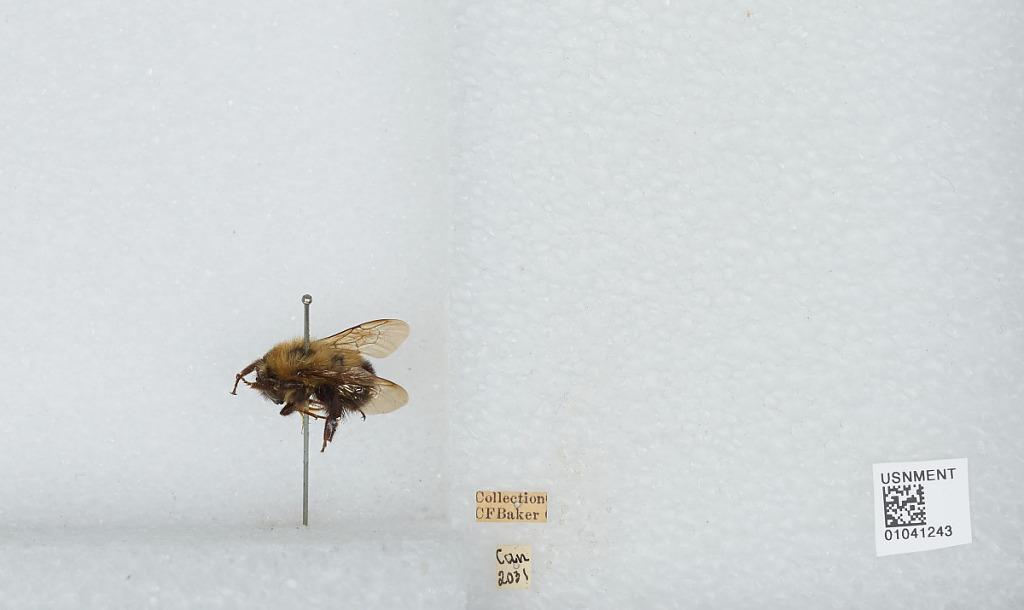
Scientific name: Bombus sp.
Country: Canada